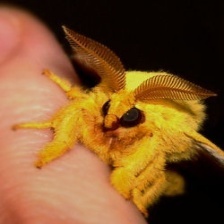
Species: IO MOTH